2009 NBA All-Star Game

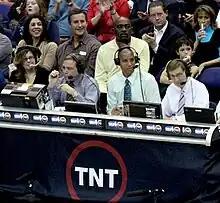
Marv Albert (left) and Reggie Miller (middle) were the announcers for the All-Star Game. (Doug Collins is not pictured)

Turner Broadcasting Network (TNT) broadcast the All-Star Game for the sixth straight year in the United States while The Sports Network (TSN) broadcast the All-Star Game in Canada. TNT also broadcast the Rookie Challenge and the All-Star Saturday Night events. The Celebrity Game was broadcast by ESPN and the D-League All-Star events were broadcast by NBA TV.